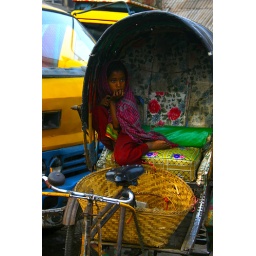
A fish market in Chittagong, Bangladesh